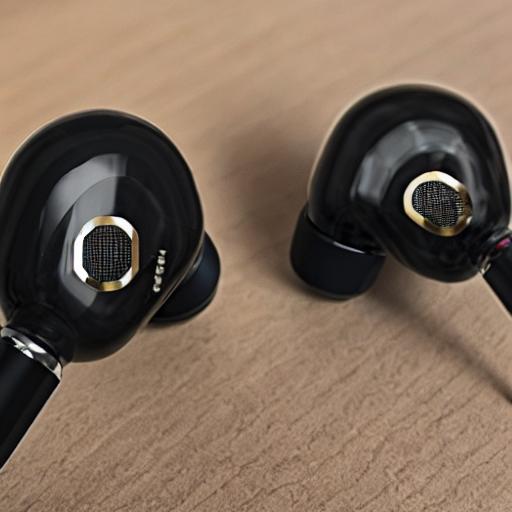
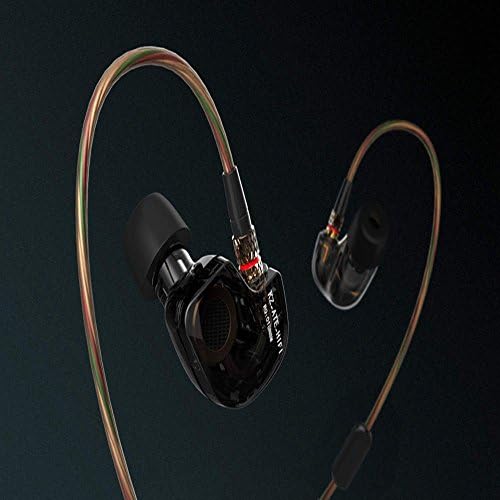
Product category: headphones
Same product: no